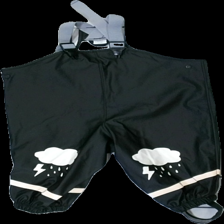
View: front
Type: Outerwear
Category: Children
Brand: Lindex
Colors: Black, White
Material: 100% polyester
Cut: Regular
Size: 80
Season: All
Price range: 50-100
Recommended usage: Reuse